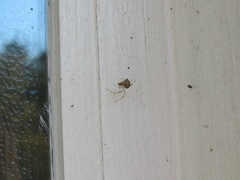
Species: Parasteatoda_tepidariorum